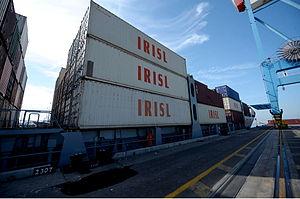
Pour importer et exporter des marchandises par la voie maritime, l'Iran possède 21 principaux ports de commerces, et dispose d'une flotte de navire regroupée au sein de la société publique Islamic Republic of Iran Shipping Lines.